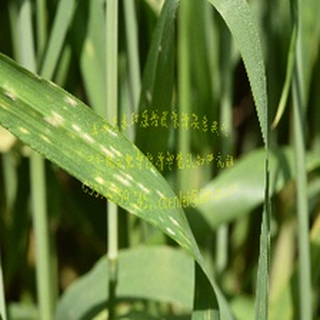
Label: wheat_mildew